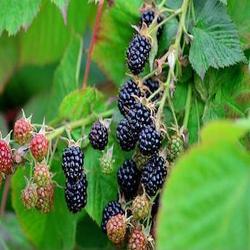
Label: Blackberry